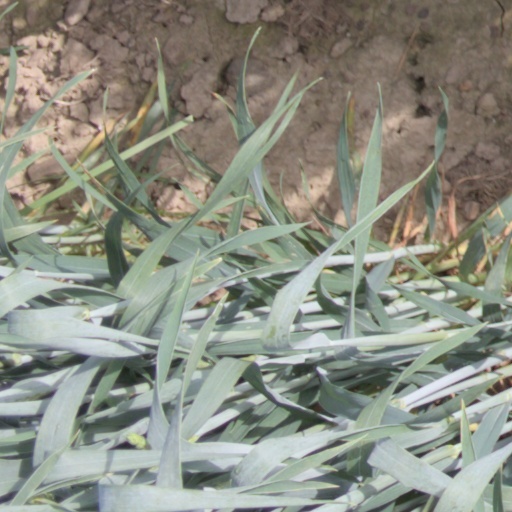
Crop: wheat